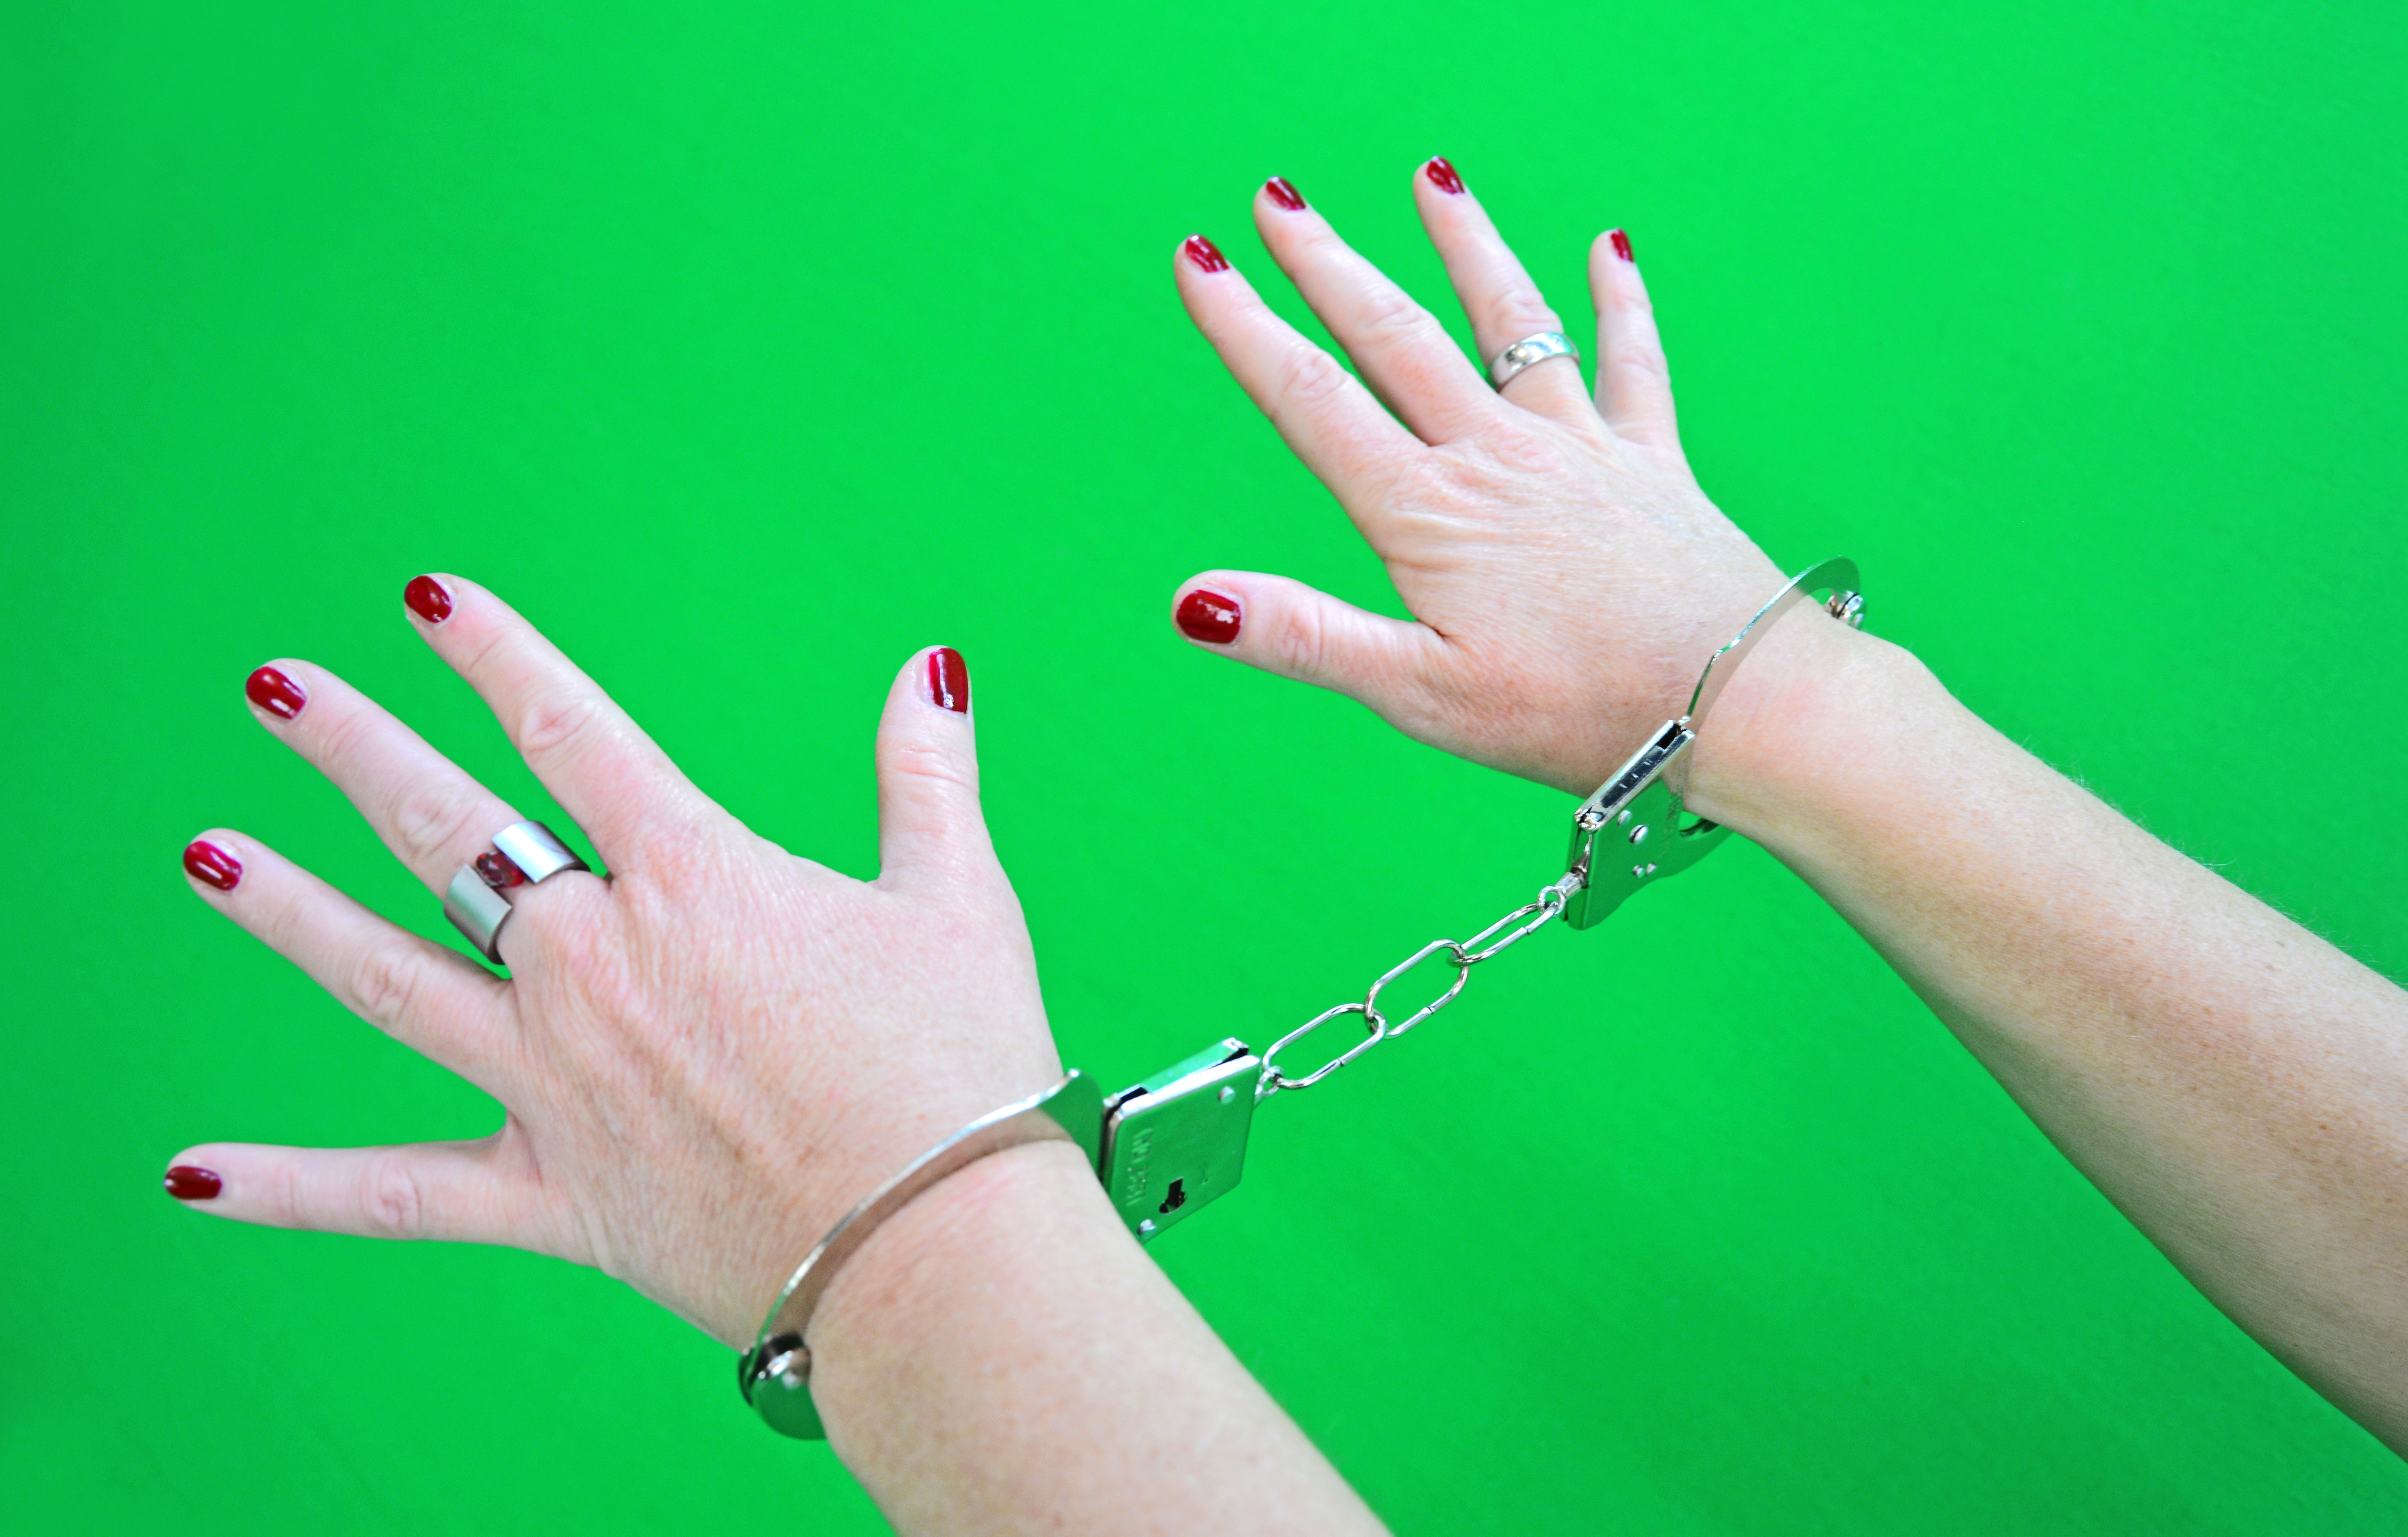
hand, woman, female, pattern, finger, green, freedom, arm, nail, criminal, revolution, crime, torture, fetish, refugees, sex, dominate, erotic, slavery, sin, shackles, slave, bondage, handcuffs, nail varnish, non free, sm, prisoners, greenbox, offence, freedom penetrated, chroma key